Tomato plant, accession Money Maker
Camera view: vertical (180 deg); turntable rotation: 30 degrees
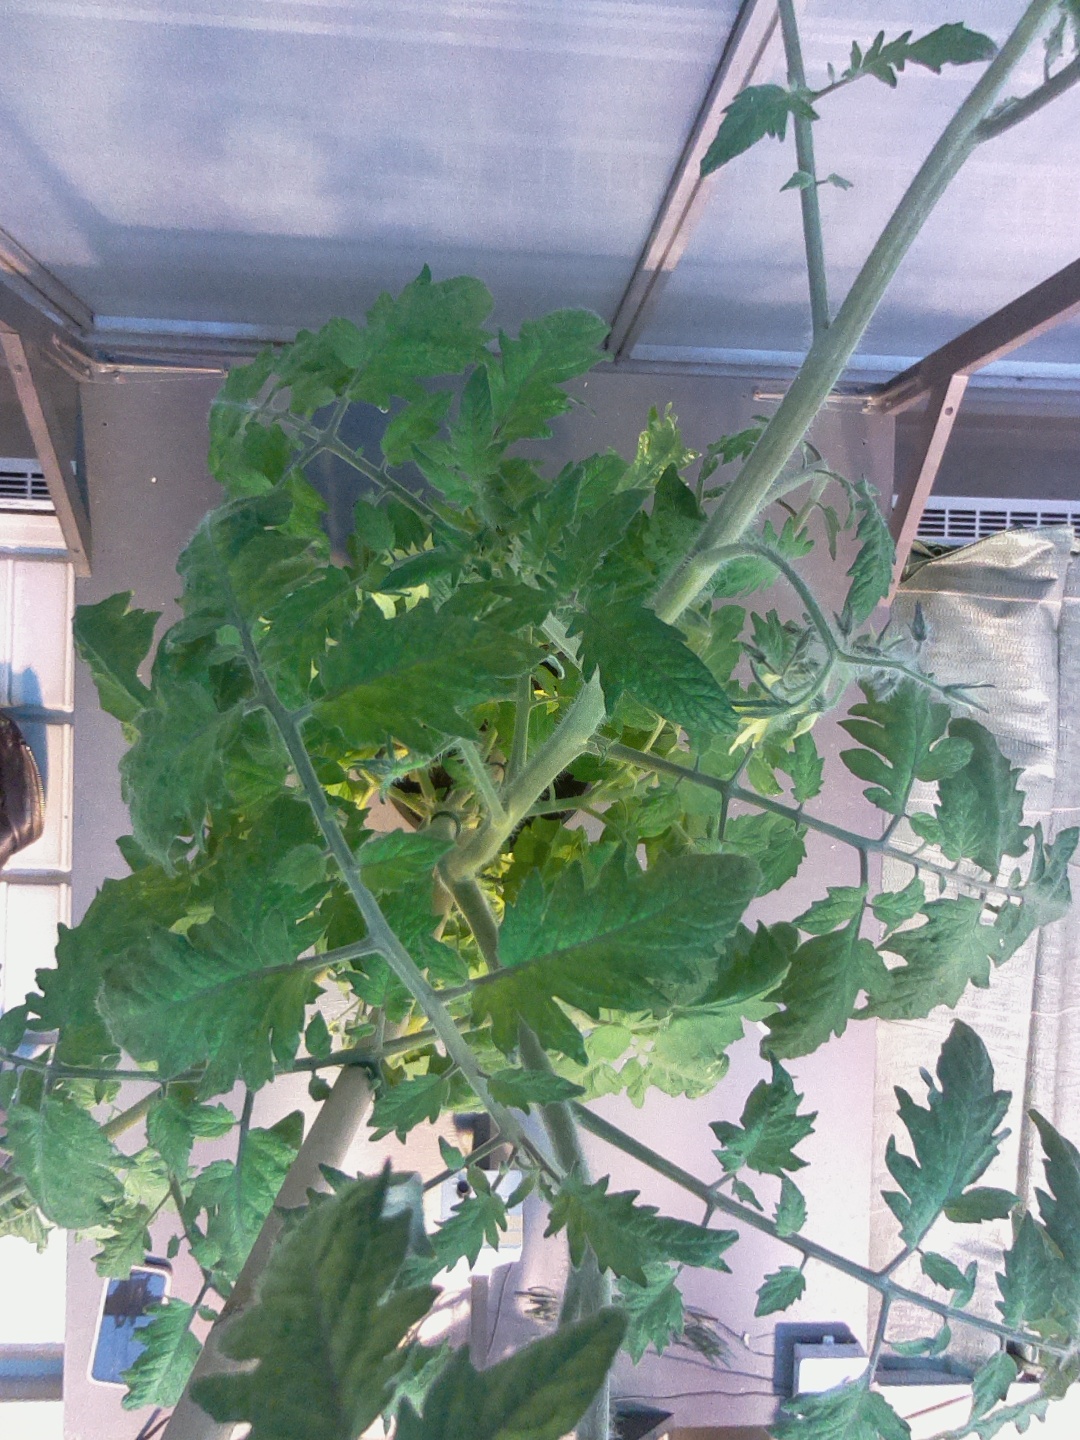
BBCH growth stage 71: 10%-20% of final fruit size